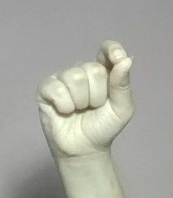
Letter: fa